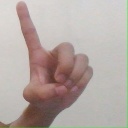
अक्षर: ड